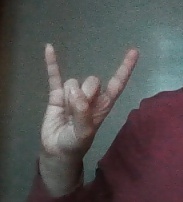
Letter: la